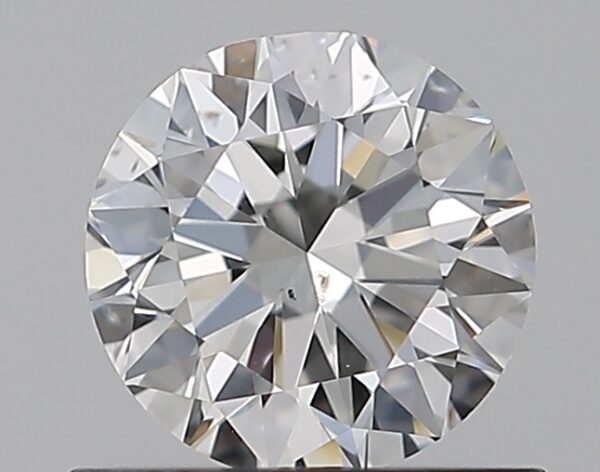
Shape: round
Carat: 0.7
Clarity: SI1
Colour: G
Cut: VG
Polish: EX
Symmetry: VG
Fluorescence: N
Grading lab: GIA
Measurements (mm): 5.53 x 5.61 x 3.51